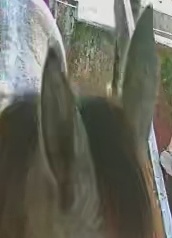
Face region: ears (position_of_ears)
Pain indicator: obviously_present